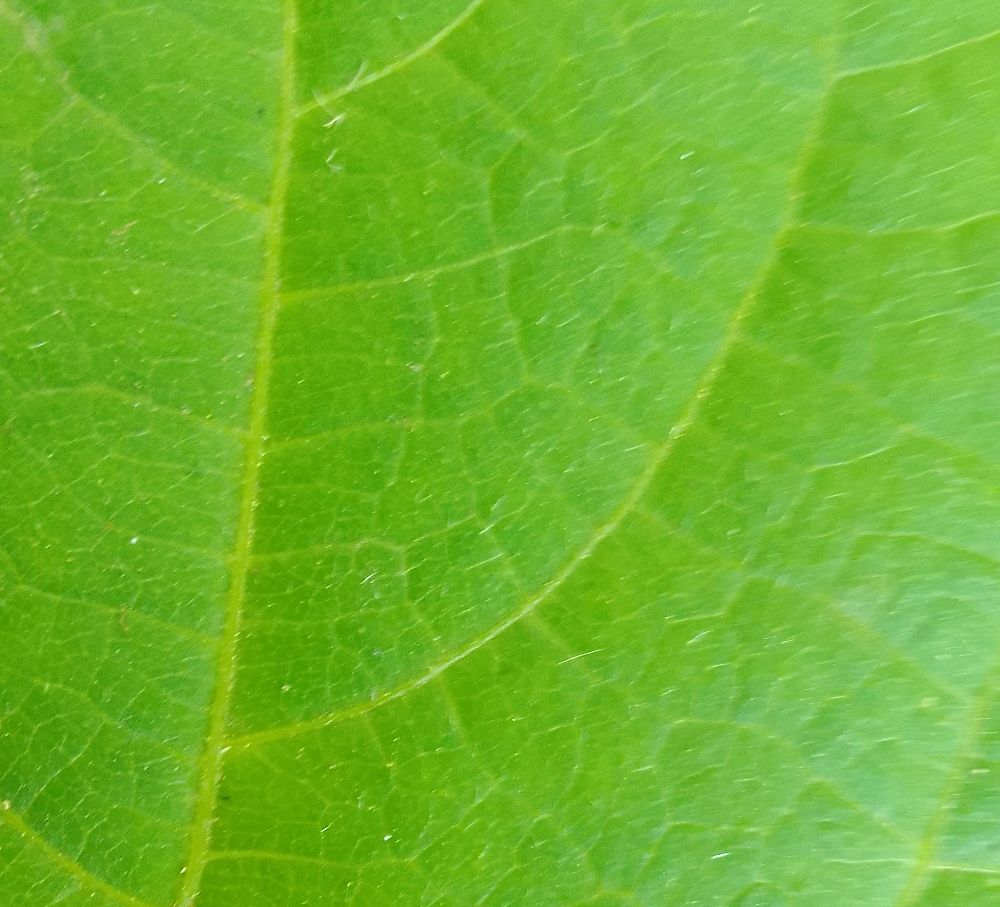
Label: healthy